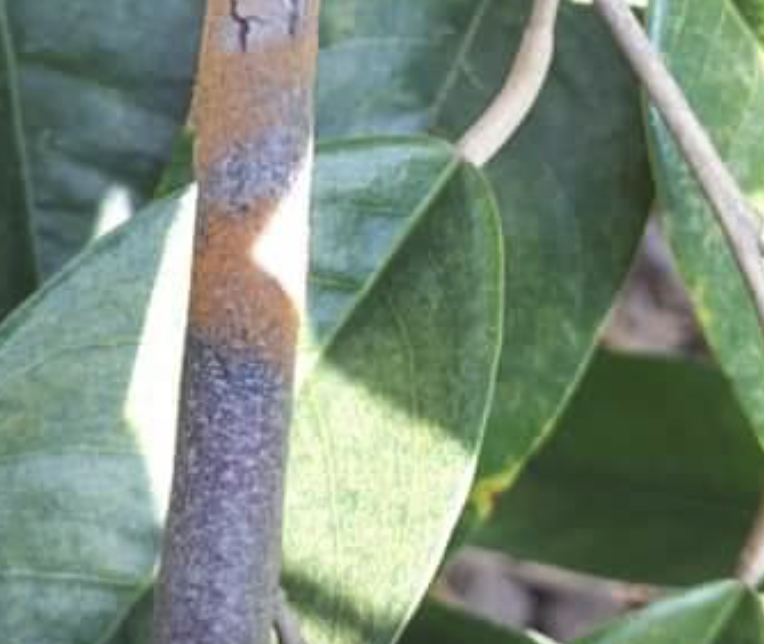
Label: pink_disease